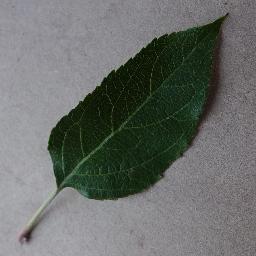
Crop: apple
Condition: healthy